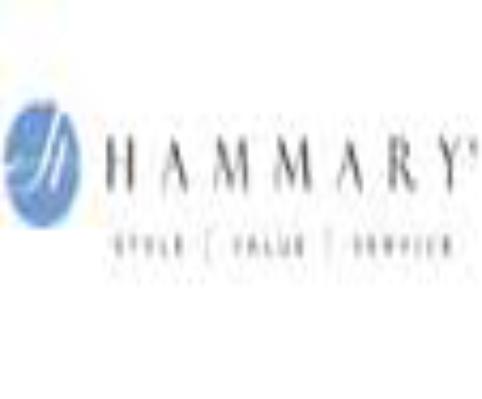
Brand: Hammary
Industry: Clothes